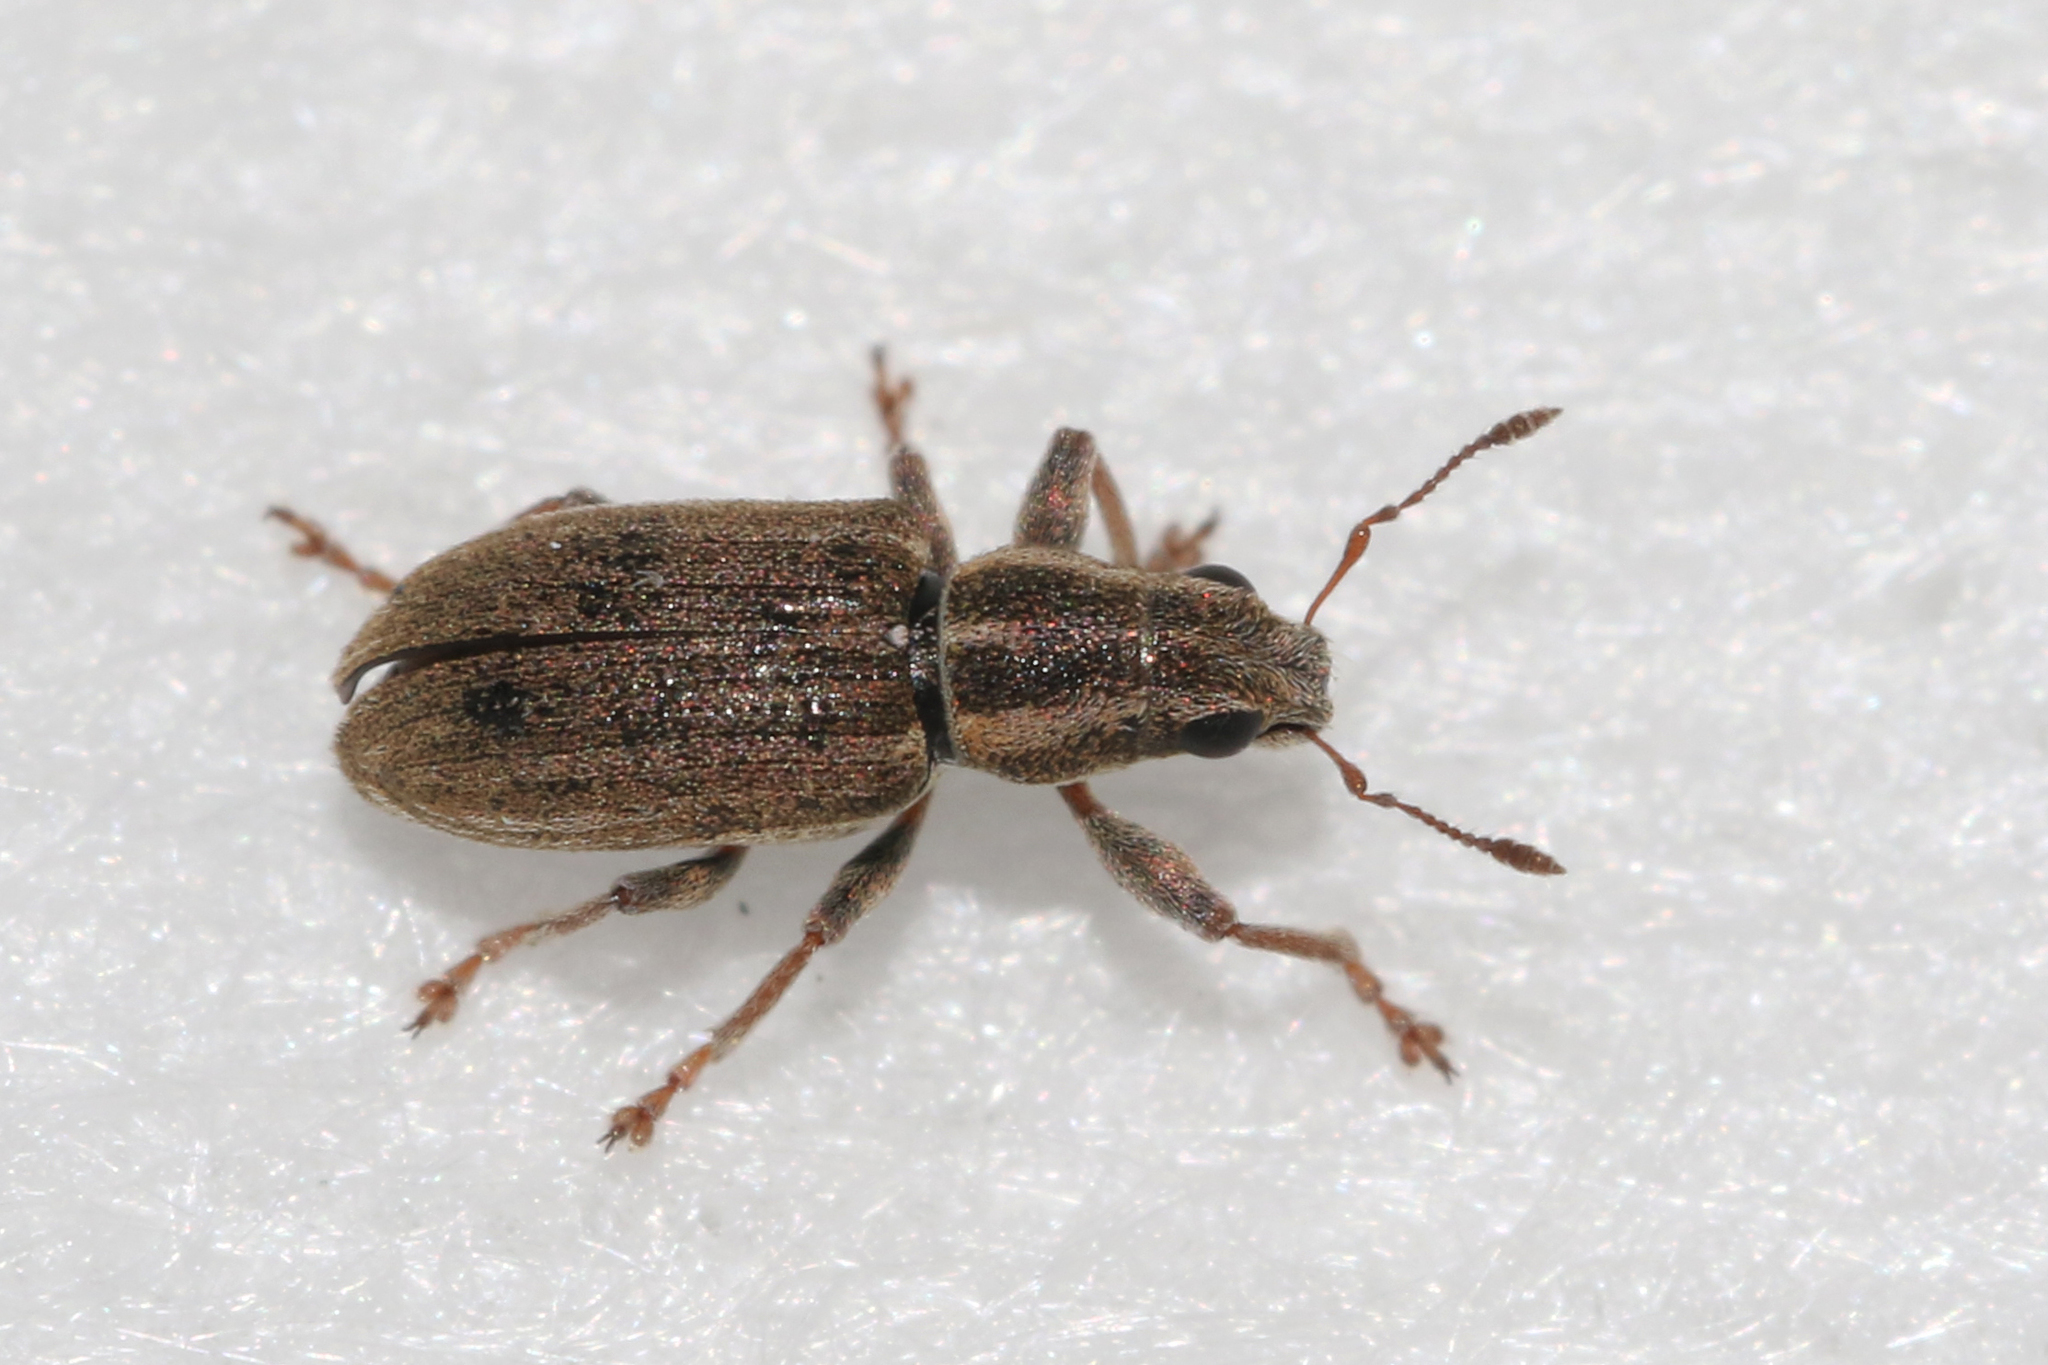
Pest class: pea_leaf_weevil